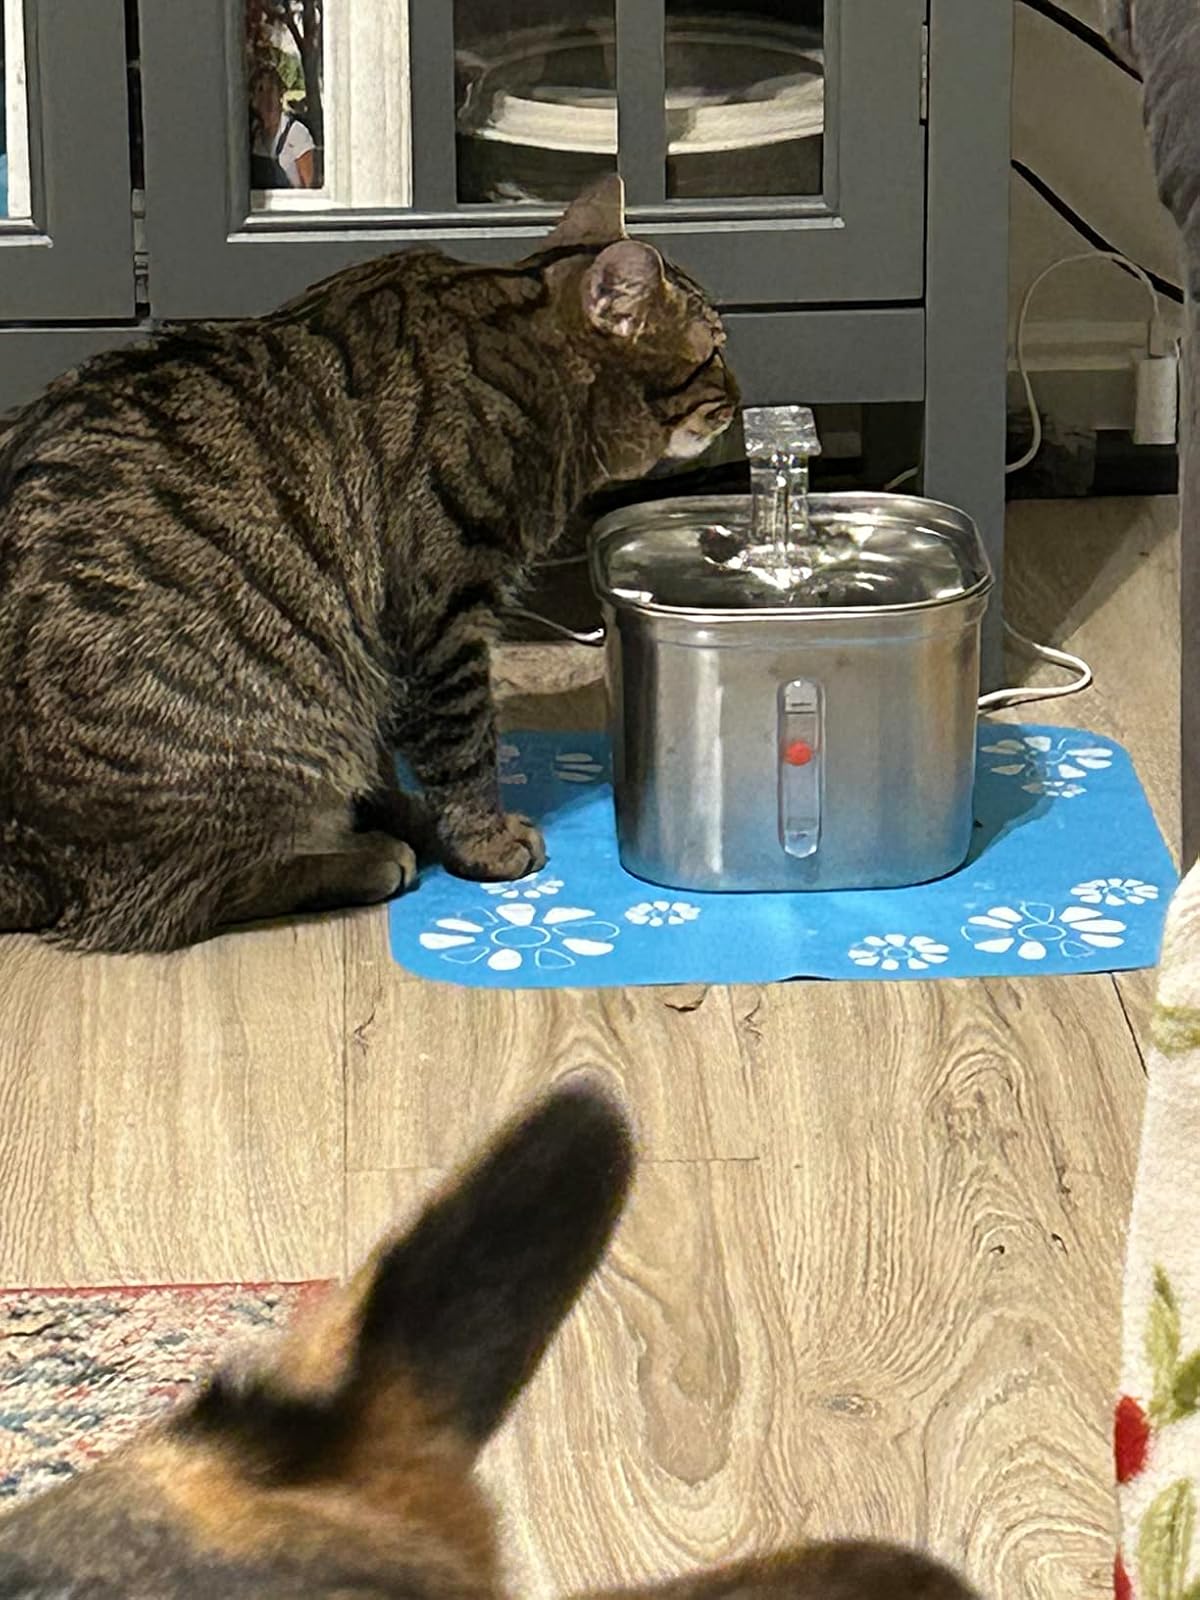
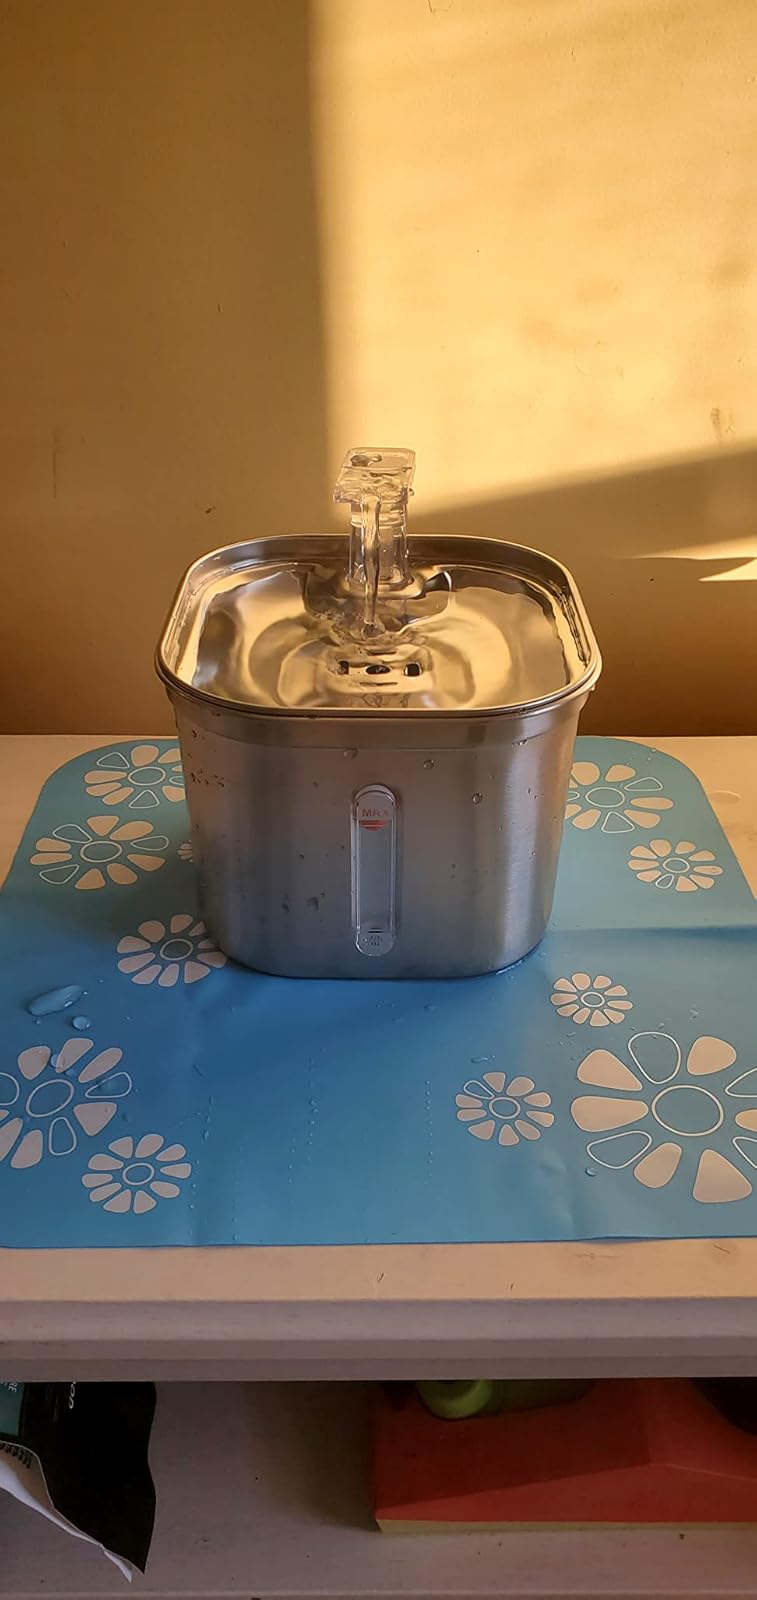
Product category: items_bowl
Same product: yes